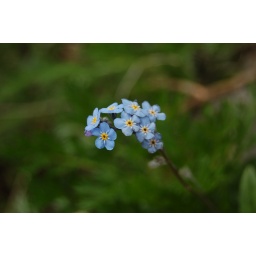
these were all over bird ridge. I thought the shade of blue was unusual for a flower.